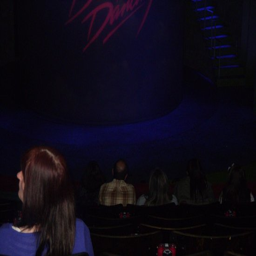
a view of the stage